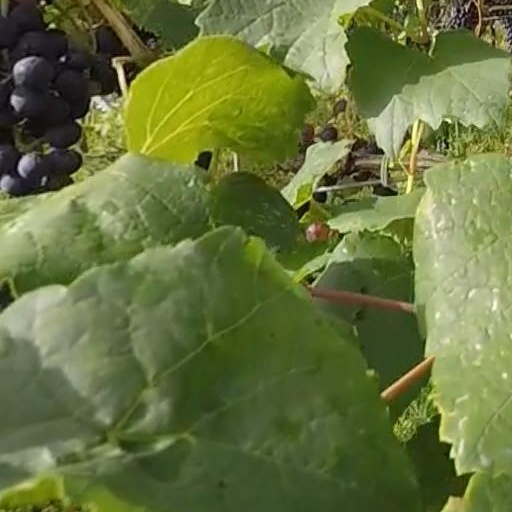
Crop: grape